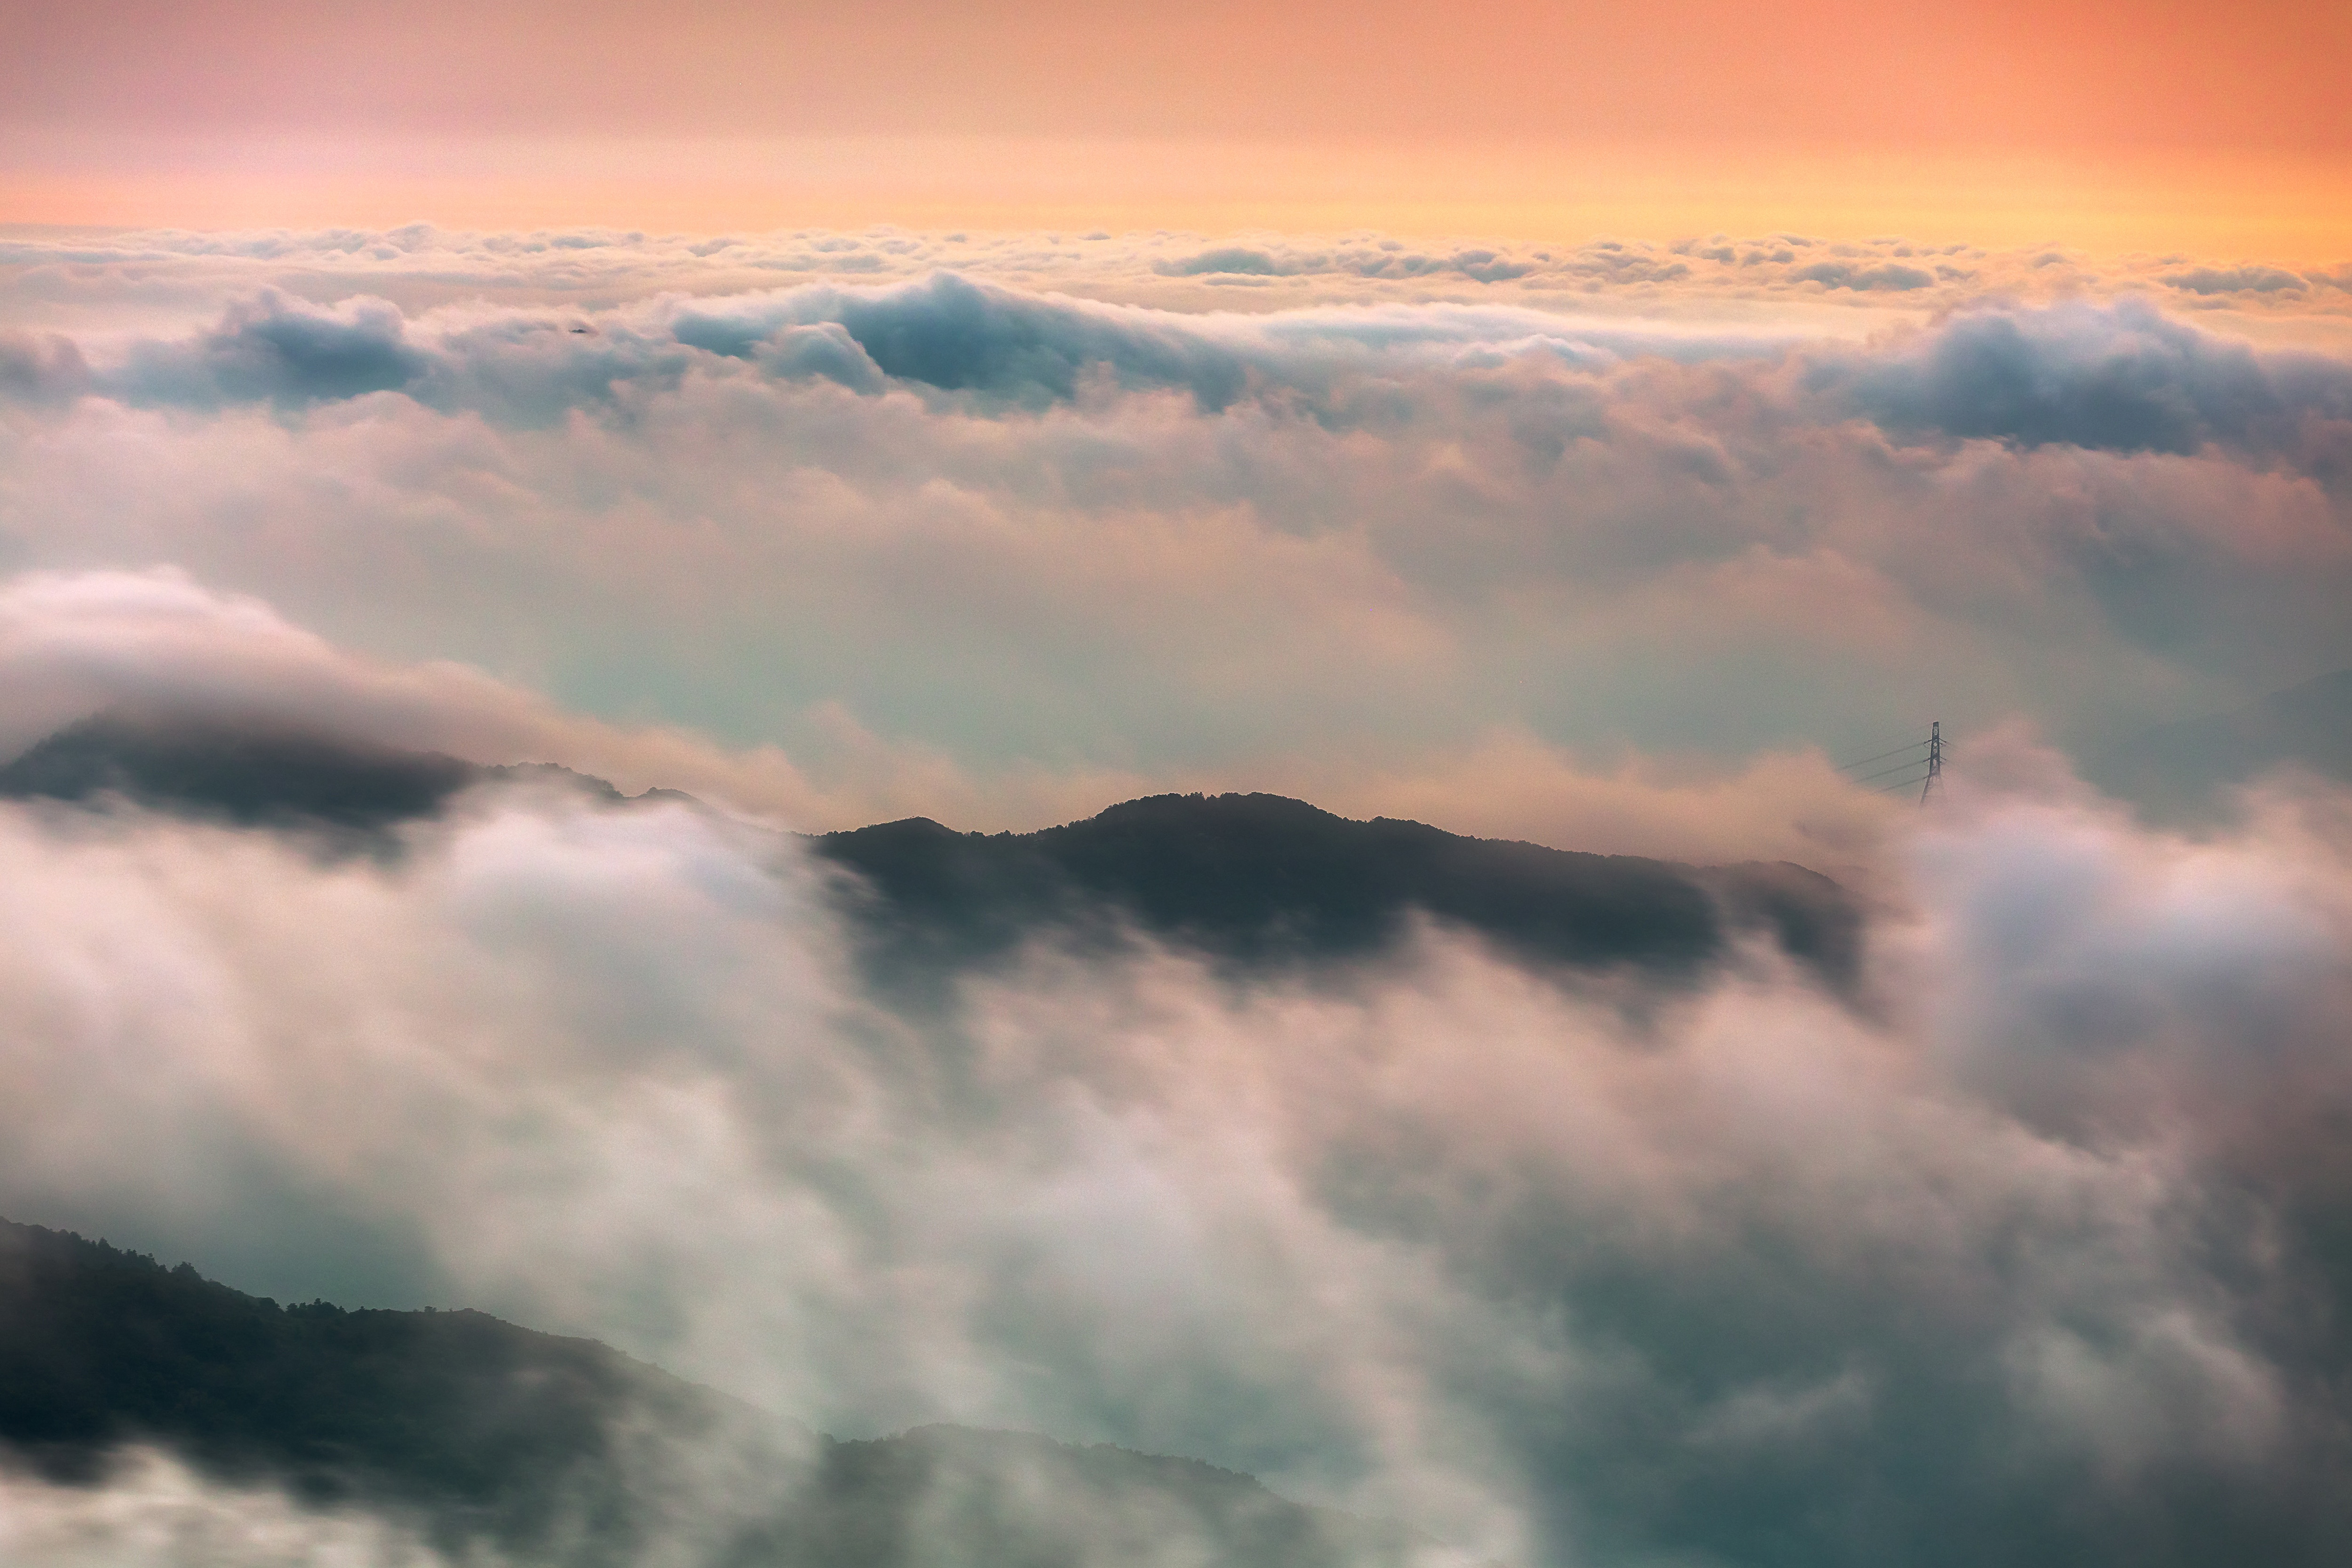
sky, cloud, atmospheric phenomenon, atmosphere, nature, mountainous landforms, daytime, mountain, mountain range, morning, horizon, cumulus, evening, ridge, sunlight, calm, photography, hill, dusk, summit, dawn, meteorological phenomenon, geological phenomenon, stock photography, landscape, sunset, sunrise, afterglow, mist, massif, aerial photography